Bobgunnia madagascariensis

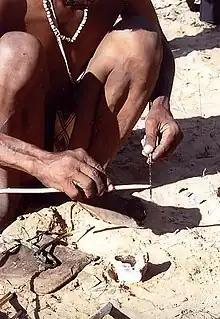
Preparing poison arrows

Poison composed of the roasted seeds of "Bobgunnia madagascariensis" and innards of the beetle "Diamphidia nigroornata" is applied to the arrows of the Bushmen. Seeds, fruits and stem bark are also used in fishing by poisoning in Africa.